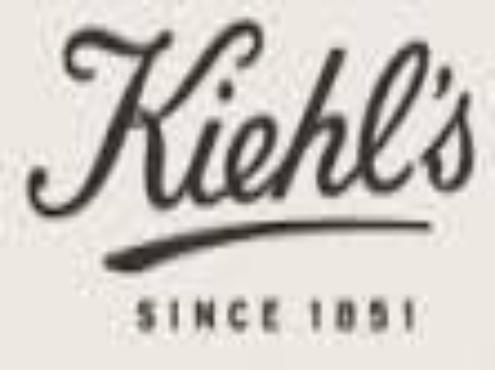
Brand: Kiehl's
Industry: Necessities